Persecution of Muslims in Myanmar

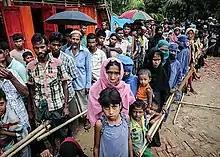
Rohingyas at the Kutupalong refugee camp in Bangladesh, October 2017

Violence broke out in northern Rakhine state on 25 August 2017, when militants attacked government forces. In response, security forces supported by Buddhist militia launched a "clearance operation" that has killed at least 1,000 people and forced more than 500,000 to flee their homes. The UN's top human rights official said on 11 September that the military's response was "clearly disproportionate" to insurgent attacks and warned that Myanmar's treatment of its Rohingya minority appears to be a "textbook example" of ethnic cleansing. Refugees have spoken of massacres in villages, where they say soldiers raided and burned their homes. Satellite analysis by Human Rights Watch has shown evidence of fire damage in urban areas populated by Rohingyas, as well as in isolated villages. The UN estimated on 7 September that 1,000 had been killed. Bangladesh's foreign minister, AH Mahmood Ali, said unofficial sources put the death toll at about 3,000. More than 310,000 people had fled to Bangladesh by 11 September. Those who have made it to the border have walked for days, hiding in jungles and crossing mountains and rivers. Many are sick and some have bullet wounds. Aid agencies have warned of a growing humanitarian crisis in overstretched border camps, where water, food rations and medical supplies are running out of stock. Most refugees are now living in established camps, makeshift settlements or sheltering in host communities. Nearly 50,000 are in new spontaneous settlements that have sprung up along the border, where access to services is especially limited. There are also fears for Rohingya people trapped in conflict zones. On 4 September, the UN said its aid agencies had been blocked from supplying life-saving supplies such as food, water and medicine to thousands of civilians in northern Rakhine state. In November 2018, Foreign Secretary Myint Thu explained that Myanmar is ready to take in 2,000 Rohingya refugees from Bangladesh camps over the coming month.